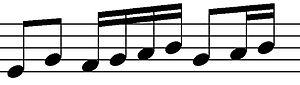
2 croches avec lien, 4 doubles croches avec lien, 1 croche et 2 doubles croches. libre de droit
En solfège, une croche est une figure de note représentée par une tête ovale de couleur noire, attachée à une hampe munie d'un crochet. La position de la tête de note sur la portée indique sa hauteur.